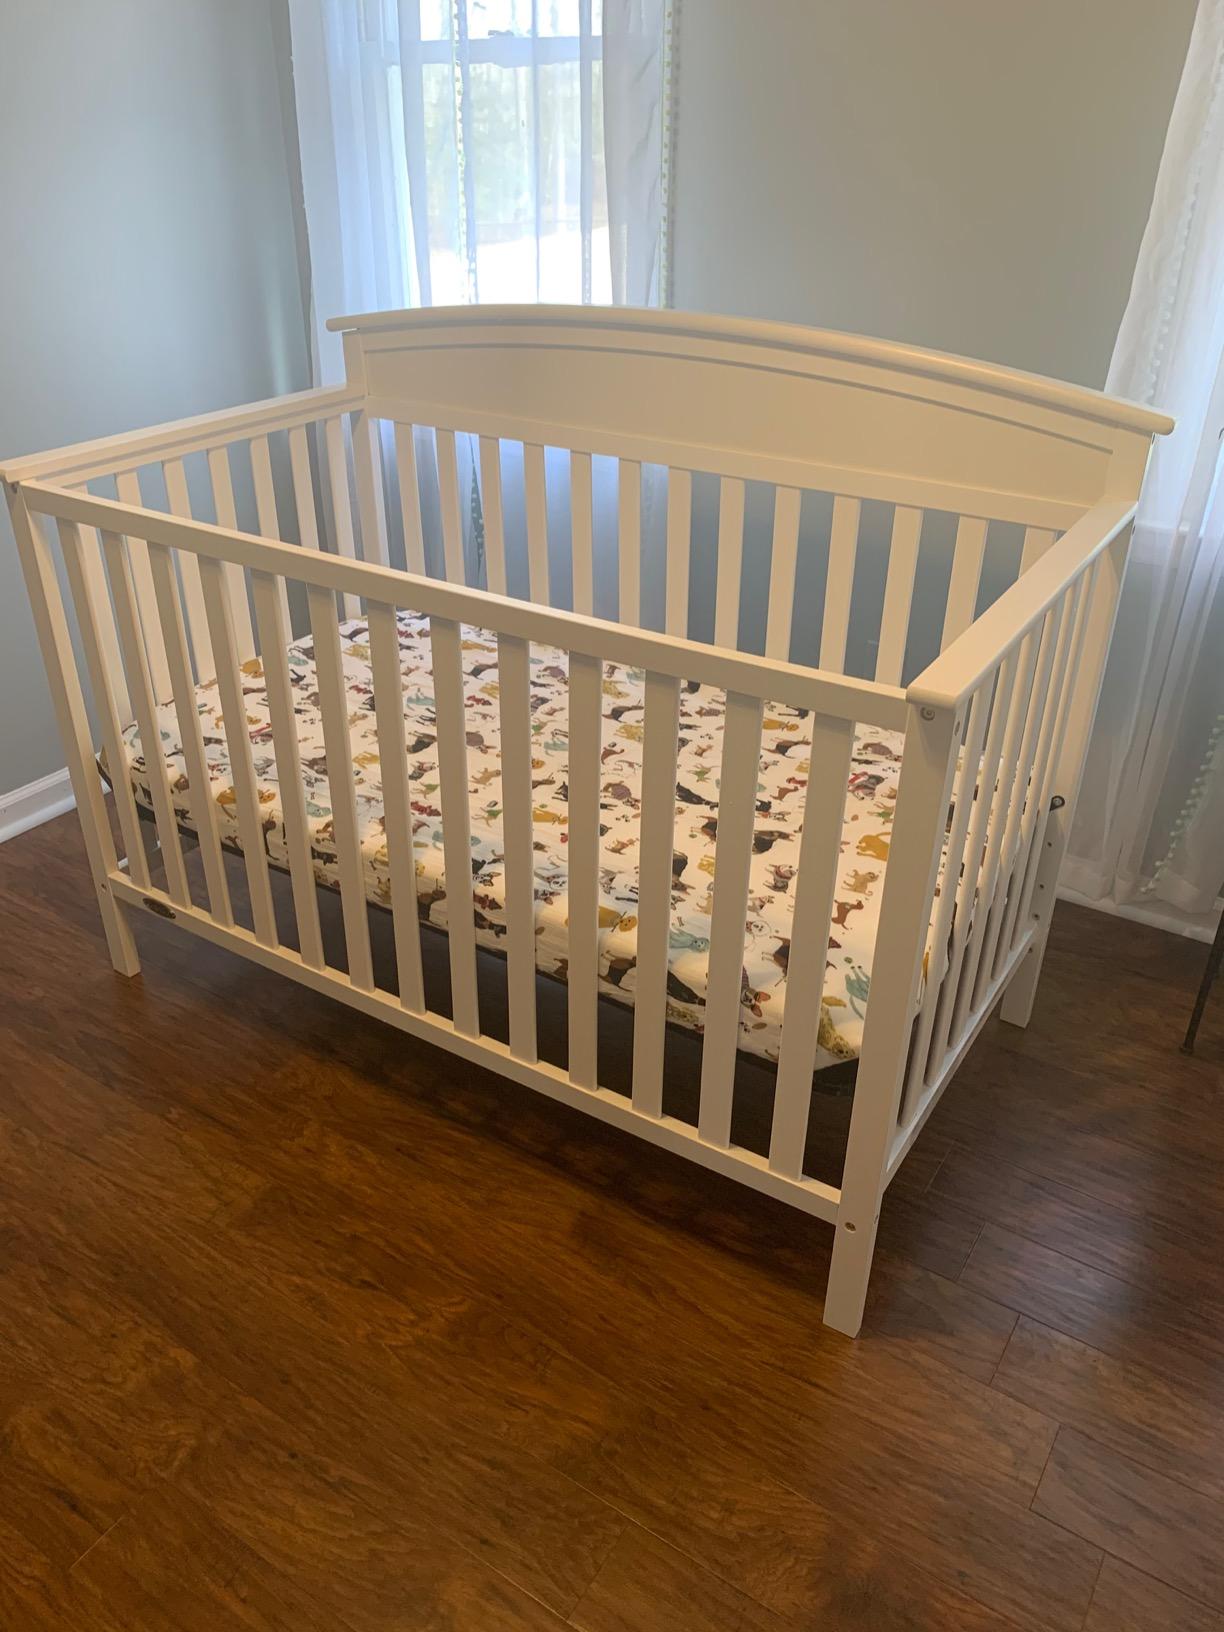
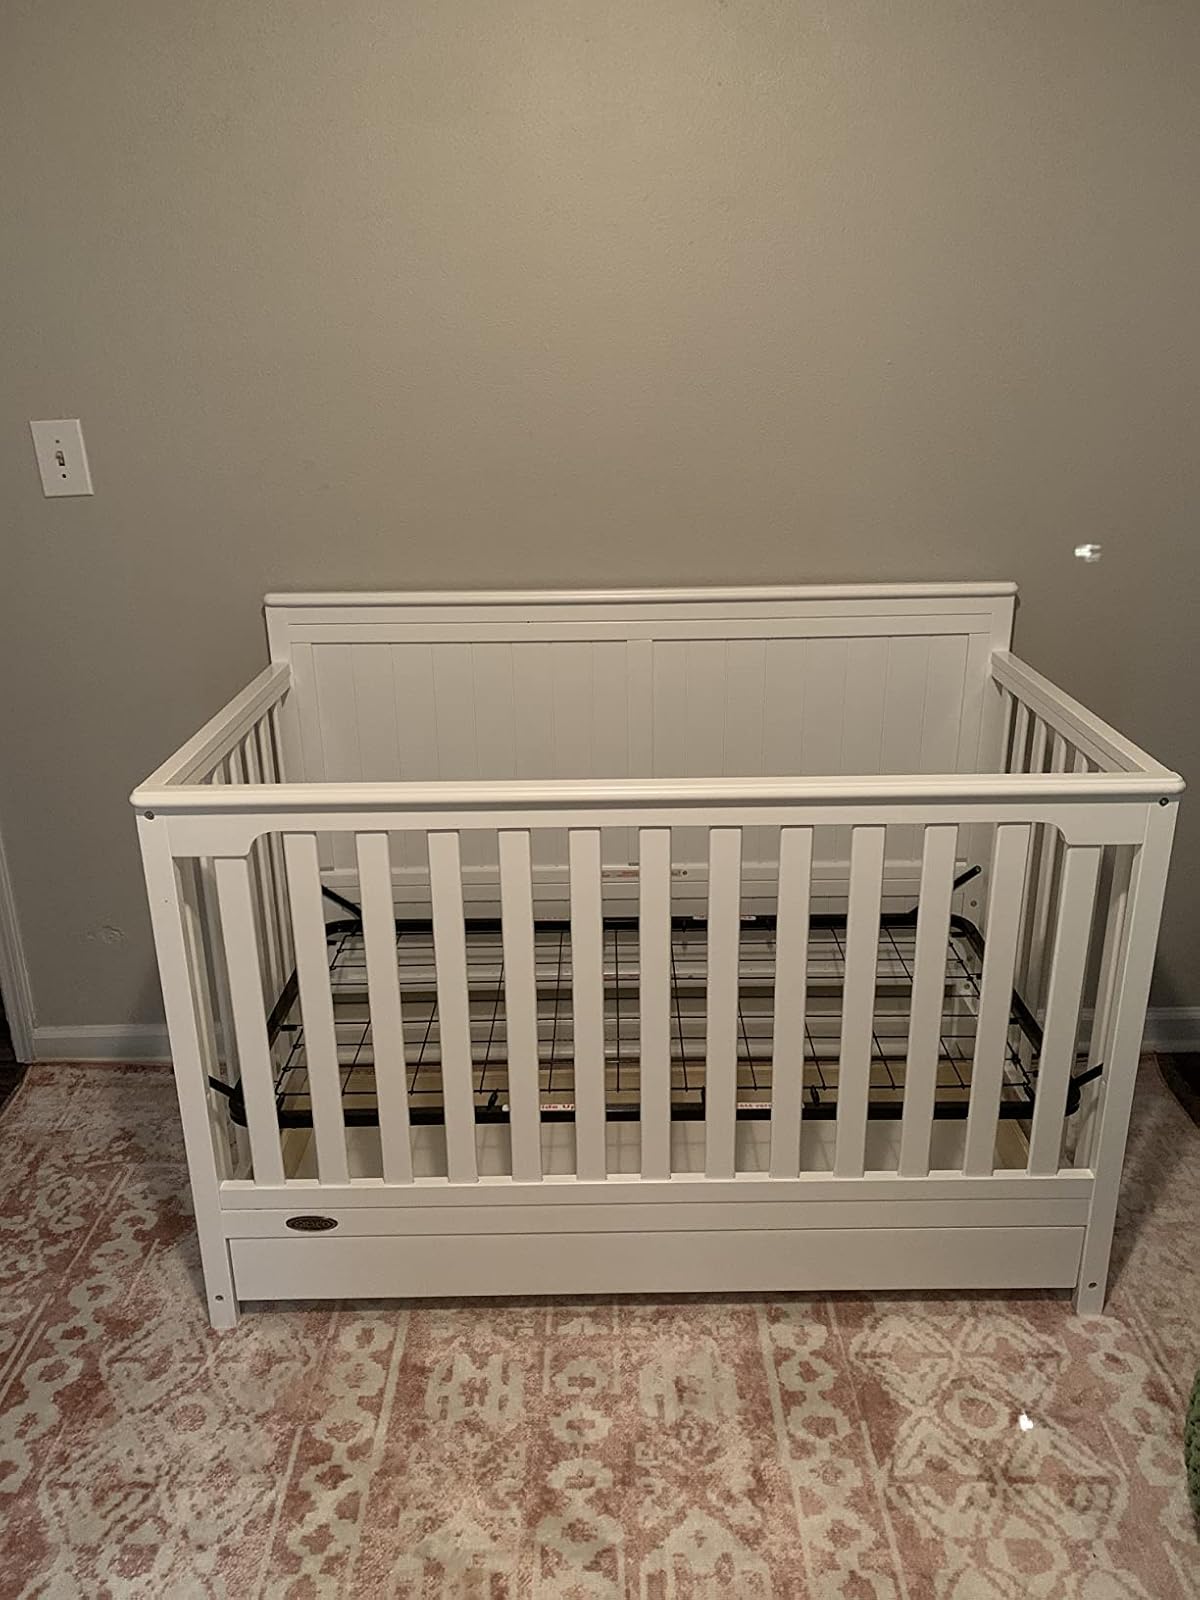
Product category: products_crib
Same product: no